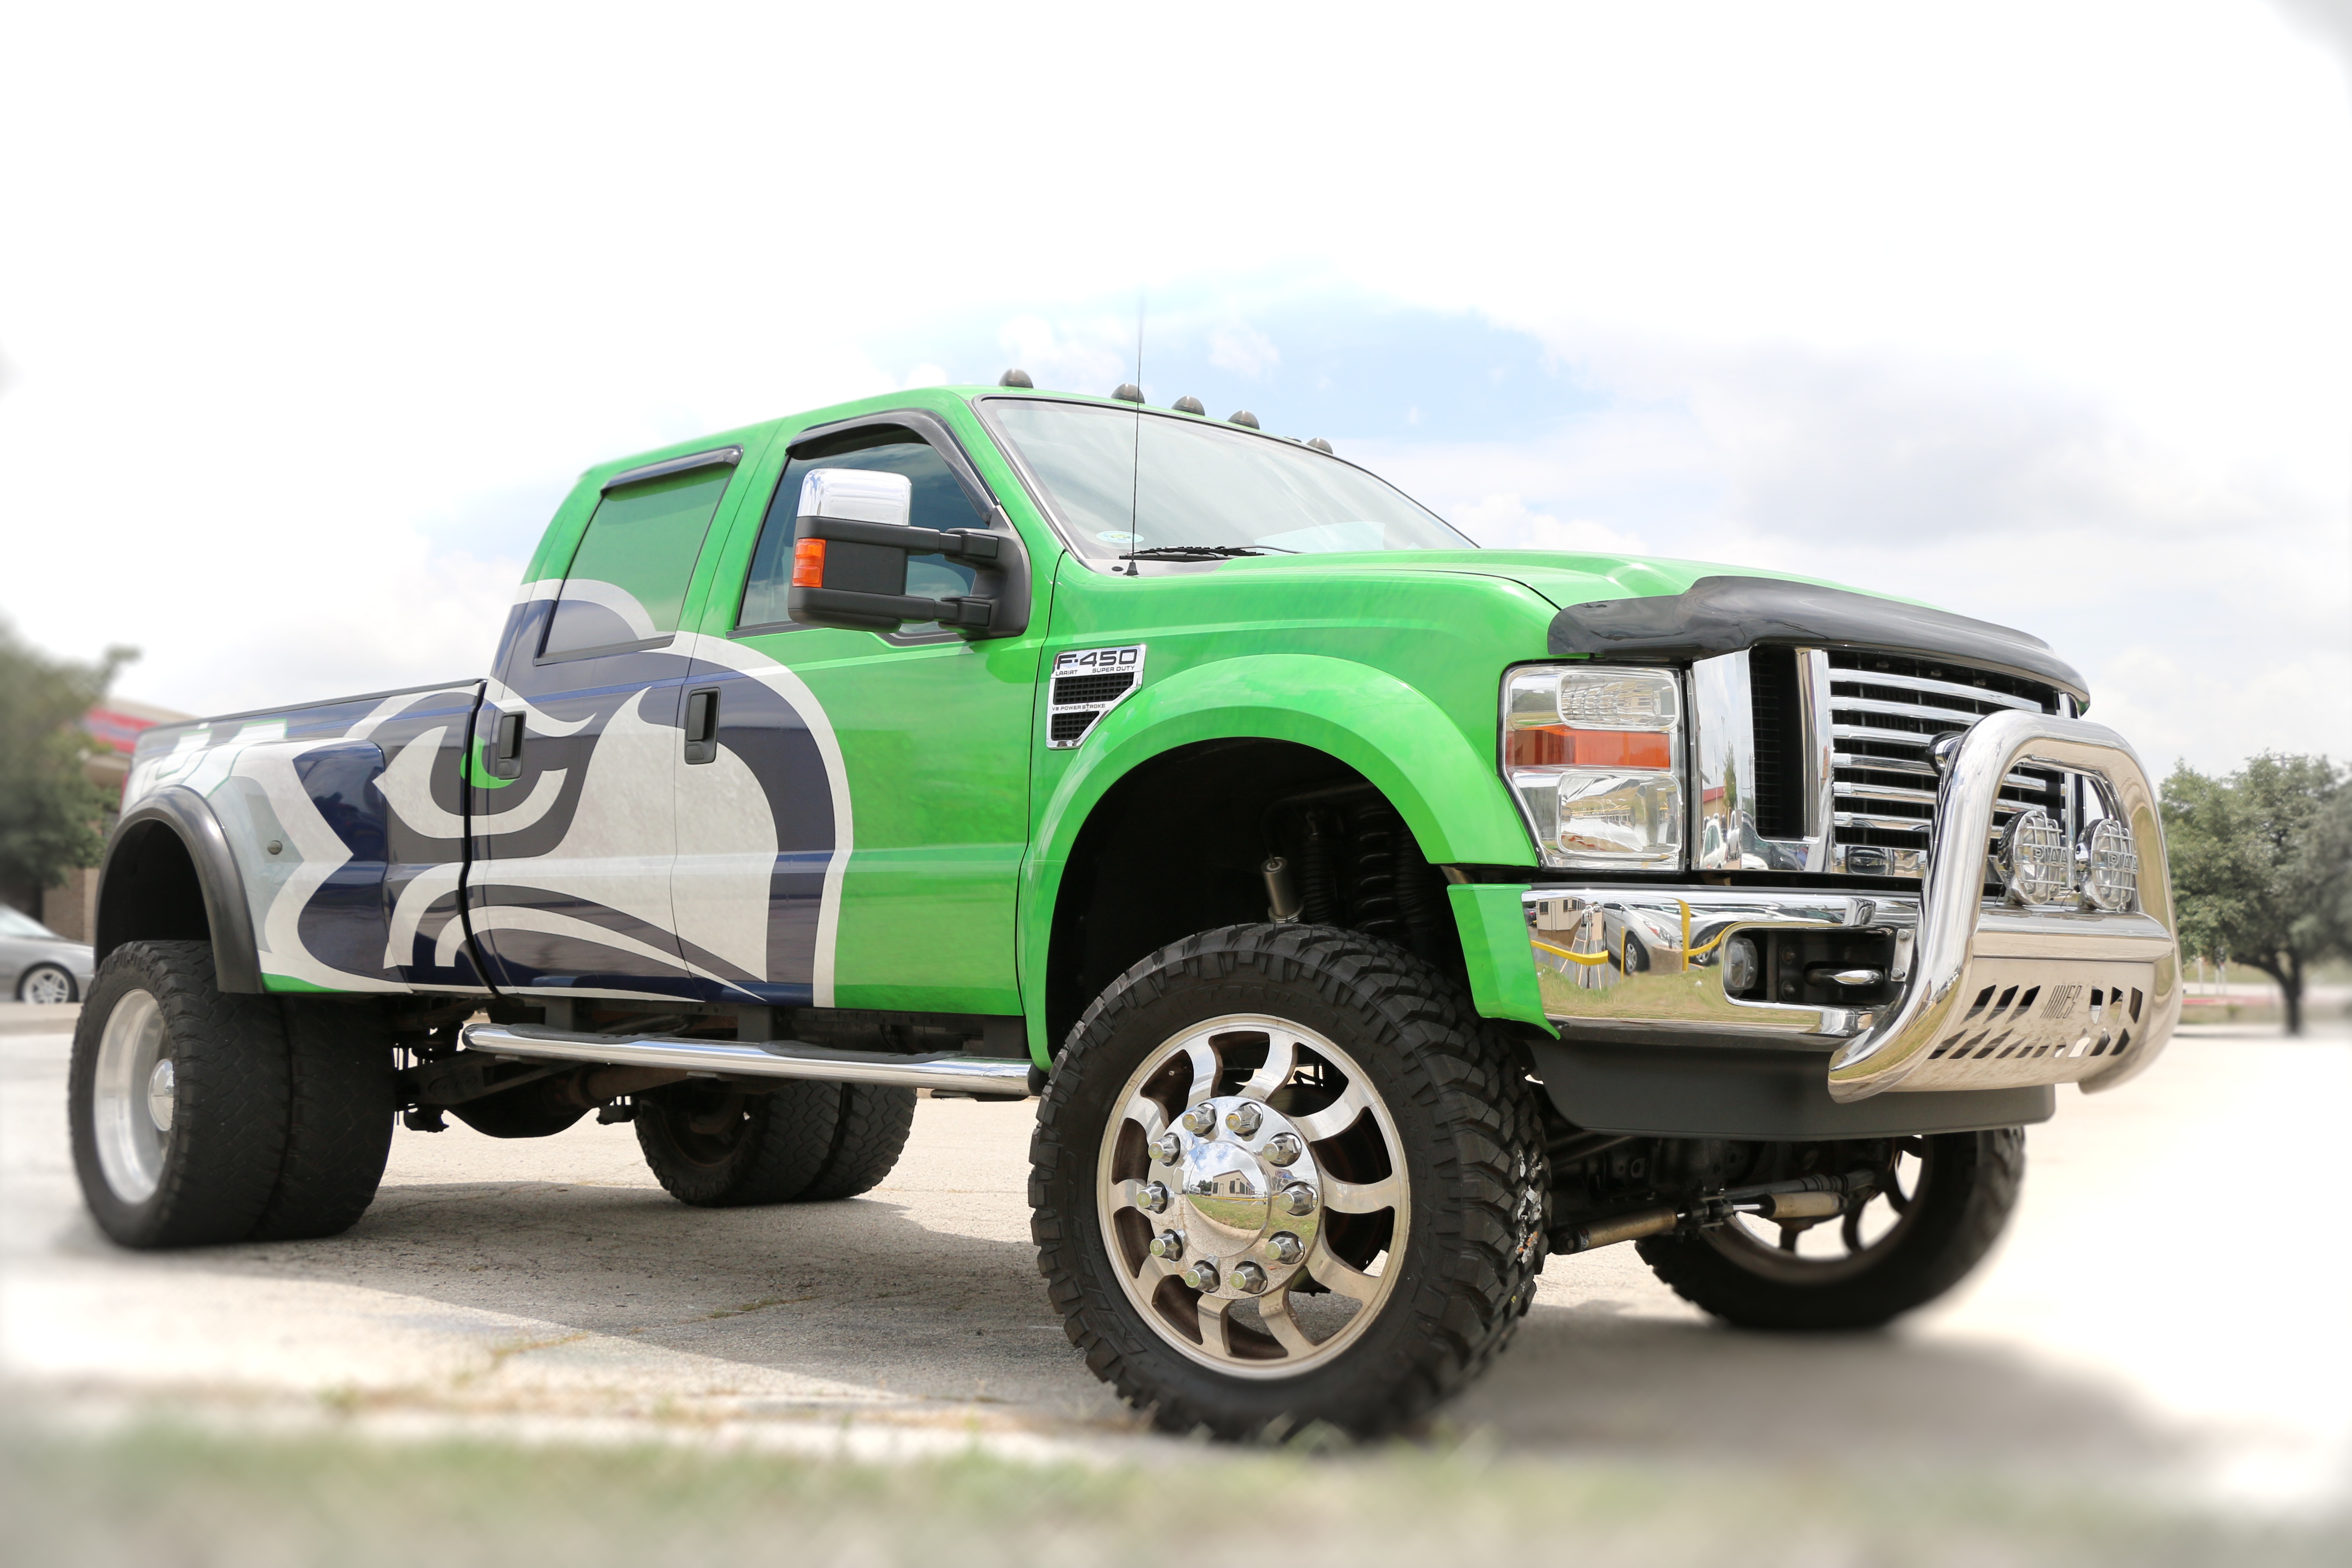
car, truck, vehicle, bumper, ford, pickup truck, off road vehicle, land vehicle, automobile make, automotive exterior, truck bed part, ford super duty